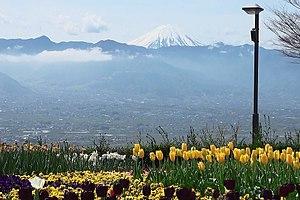
Le Parc aux fruits de Yamanashi est un ensemble de complexe comprenant hôtel, jardin public, musée, serre et jardin botanique d'une superficie de 32,2 hectares situés de la ville de Yamanashi dans la préfecture du même nom.